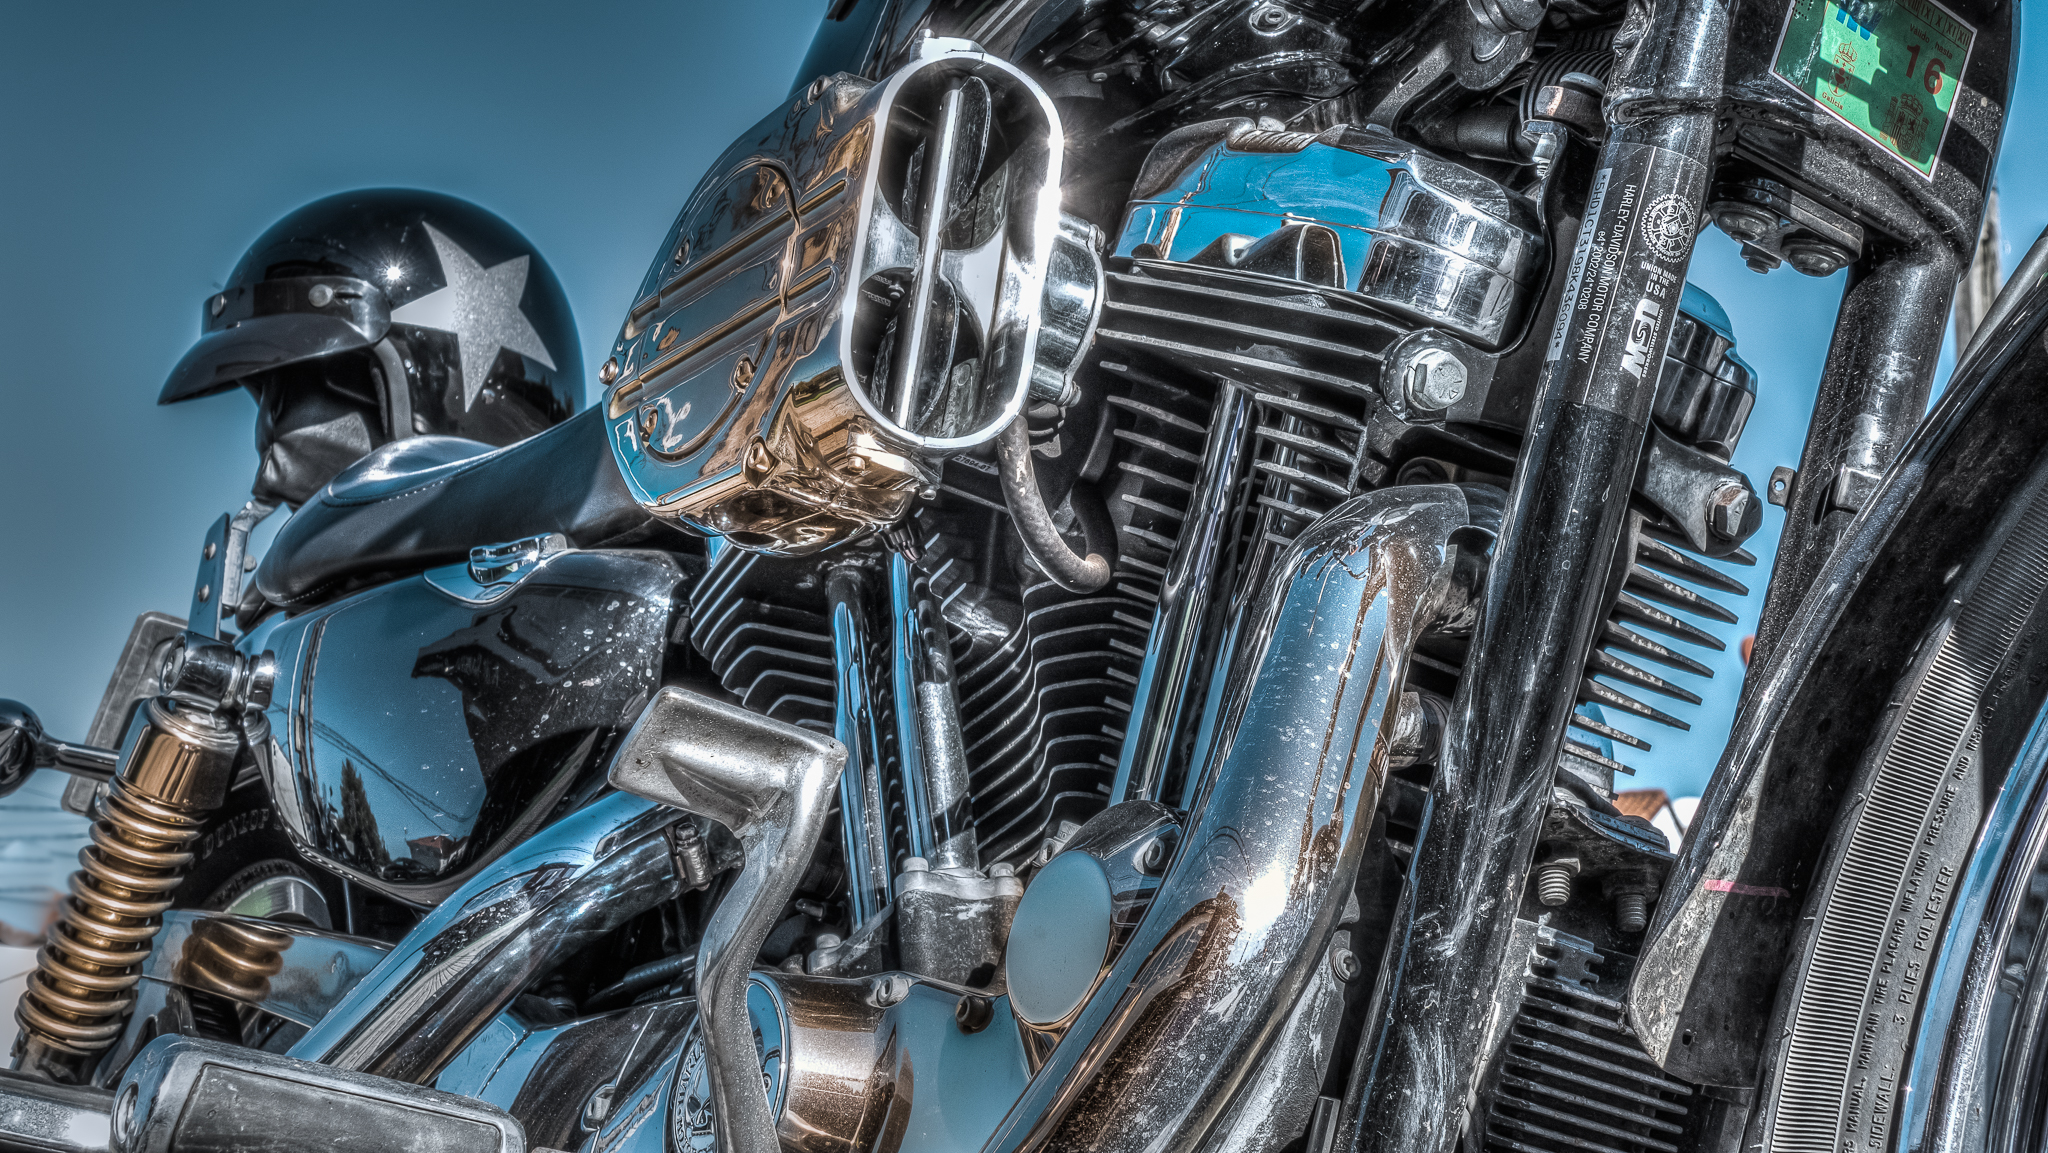
vehicle, blue, hdr, art, lumixfz1000, fz1000, motorcycles, screenshot, ggl1, xovesphoto, varios, some, panasoniclumixfz1000, motos